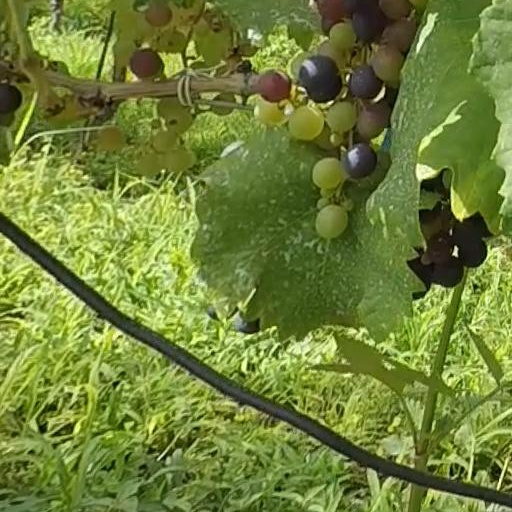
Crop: grape